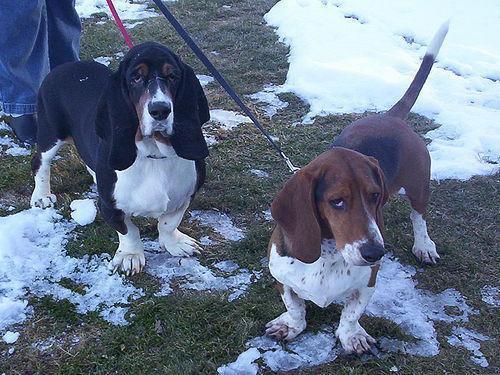
basset